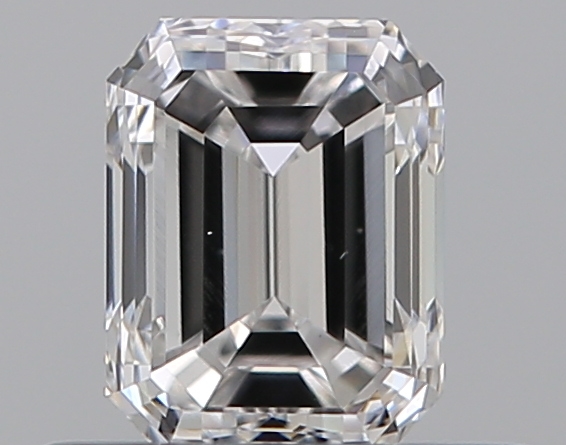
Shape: emerald
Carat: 0.51
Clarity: VS2
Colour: E
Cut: VG
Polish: GD
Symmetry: GD
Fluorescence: N
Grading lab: GIA
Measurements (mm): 4.84 x 3.71 x 2.95